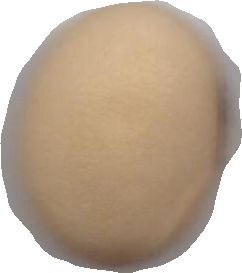
Variety: Anjasmoro